Russell D. Ramsey Triangle

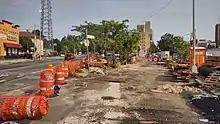
Russell D. Ramsey Triangle in 2021.

Russell D. Ramsey Triangle, a triangle-shaped traffic median in Brooklyn, New York City, memorializes an individual who devoted his life to the firefighting profession, working out of the nearby New York City Fire Department dispatch station at 35 Empire Boulevard for nearly a quarter-century. This triangle is bound by Empire Boulevard, Washington Avenue, and Franklin Avenue.